Regiment "Cavalleggeri di Alessandria" (14th)

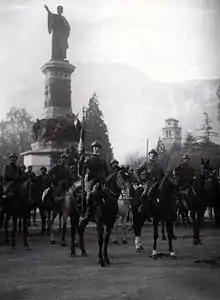
Regiment "Cavalleggeri di Alessandria" (14th) in Trento on 3 November 1918

At the outbreak of World War I the regiment consisted of a command, a depot, and two cavalry groups, with the I Group consisting of three squadrons and the II Group consisting of two squadrons and a machine gun section. Unlike the cavalry regiments, which were assigned to the army's 1st and 4th cavalry divisions, the Regiment "Cavalleggeri di Alessandria" (14th) was not dismounted for the war. In August 1916, the regiment was assigned to a provisional cavalry brigade, which fought in the Sixth Battle of the Isonzo and was the first Italian unit to enter the city of Gorizia. In 1917, the regiment's depot in Lucca formed the 855th Dismounted Machine Gunners Company as reinforcement for the regiment.